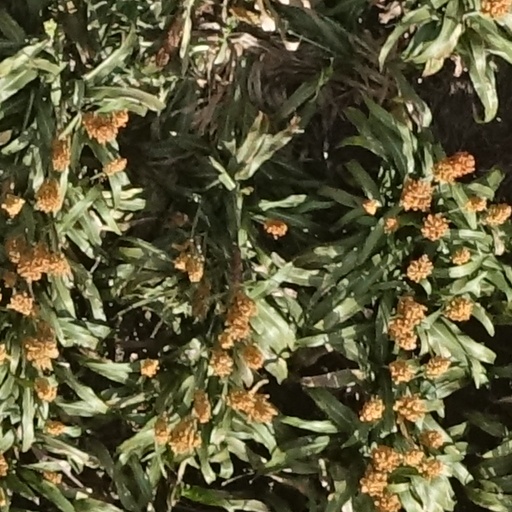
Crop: sorghum